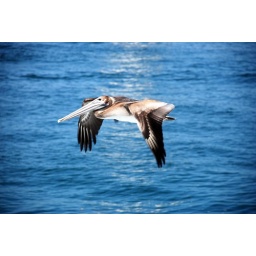
Big bird Pelican side by side with our boat to Catalina Island! Sorry no fish, only my camera! :D